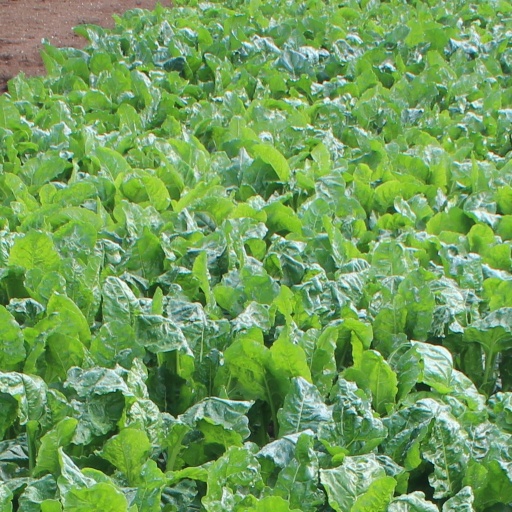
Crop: sugar beet